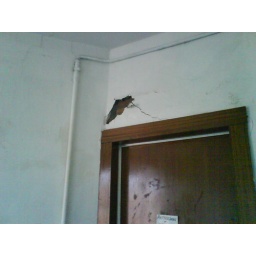
The door frame is now coming away from the wall and the plaster has completely fallen off the wall above the door.